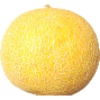
Label: Cantaloupe 1